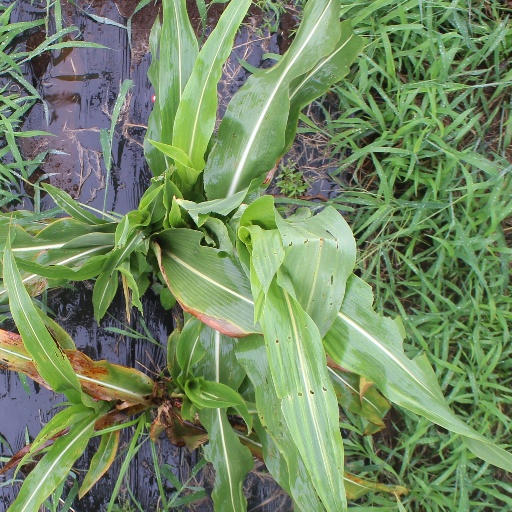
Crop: sorghum